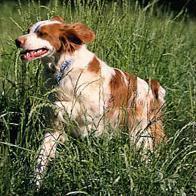
Brittany_spaniel